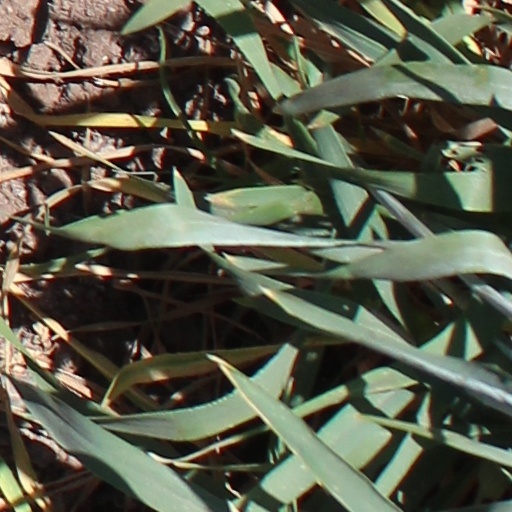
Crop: wheat